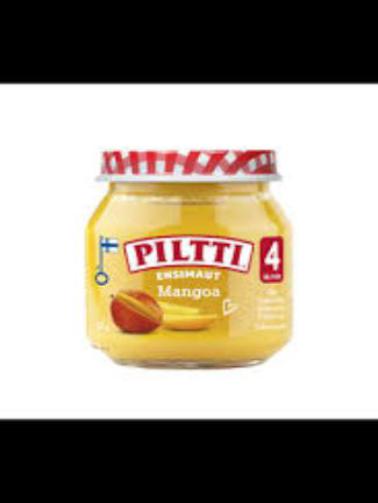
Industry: Food